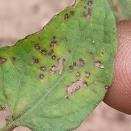
Crop: Tomato
Condition: alternaria-d